Ladykirk, Scottish Borders

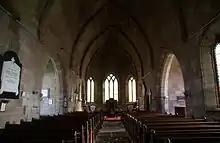
East end of the church

The construction was first supervised by Sir Patrick Blacader from 1500 when he was allocated £40 from wool customs for the construction. Blacader's chaplain William Wilkinson managed the accounts, and was given money by Walter Ogilvy. From 1504 onwards the works were directed by George Ker of Samuelston. In May 1504 the glazier Thomas Peblis visited to measure the windows for glass.